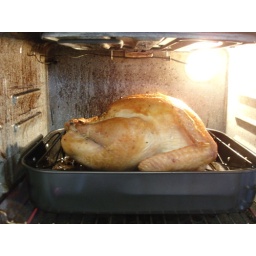
the bird is in the oven